Andre W. Brewster

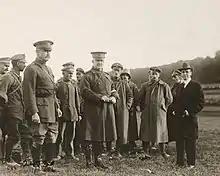
Secretary of War Newton D. Baker (right), Major General James W. McAndrew (center), Pershing's chief of staff, and Major General Andre W. Brewster (left) with a group of German prisoners who have just arrived from the front, September 26, 1918.

During World War I, from June 1917 to September 1919, Brewster served in France as inspector general of general headquarters (GHQ), American Expeditionary Forces (AEF). Major General John J. Pershing, promoted to full general in October 1917, valued Brewster's judgment, especially with respect to evaluating the performance of the AEF's brigade and division commanders. When Brewster assessed the combat performance of Brigadier General Robert H. Noble, commander of the 158th Infantry Brigade, 79th Division, as ineffective, Pershing relieved Noble. Brewster's negative assessment of Major General Omar Bundy's performance as commander of the 2nd Division was a key factor in his removal from command and transfer to command of the skeletal U.S. VI Corps. His positive appraisal of Robert Lee Bullard's performance was a major factor in Pershing's decision to recommend Bullard for promotion to lieutenant general and assignment as commander of the Second Army. Pershing also had a less than favorable view of Major General Clarence R. Edwards, commander of the 26th Division, and Brewster's lengthy assessment of Edwards as a subpar performer played a role in Pershing's decision to relieve Edwards.